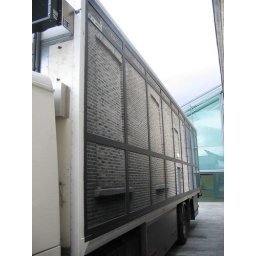
Cool wall reflections. Eddie took these shots of the Cargo Sofia truck over at chq in Docklands.